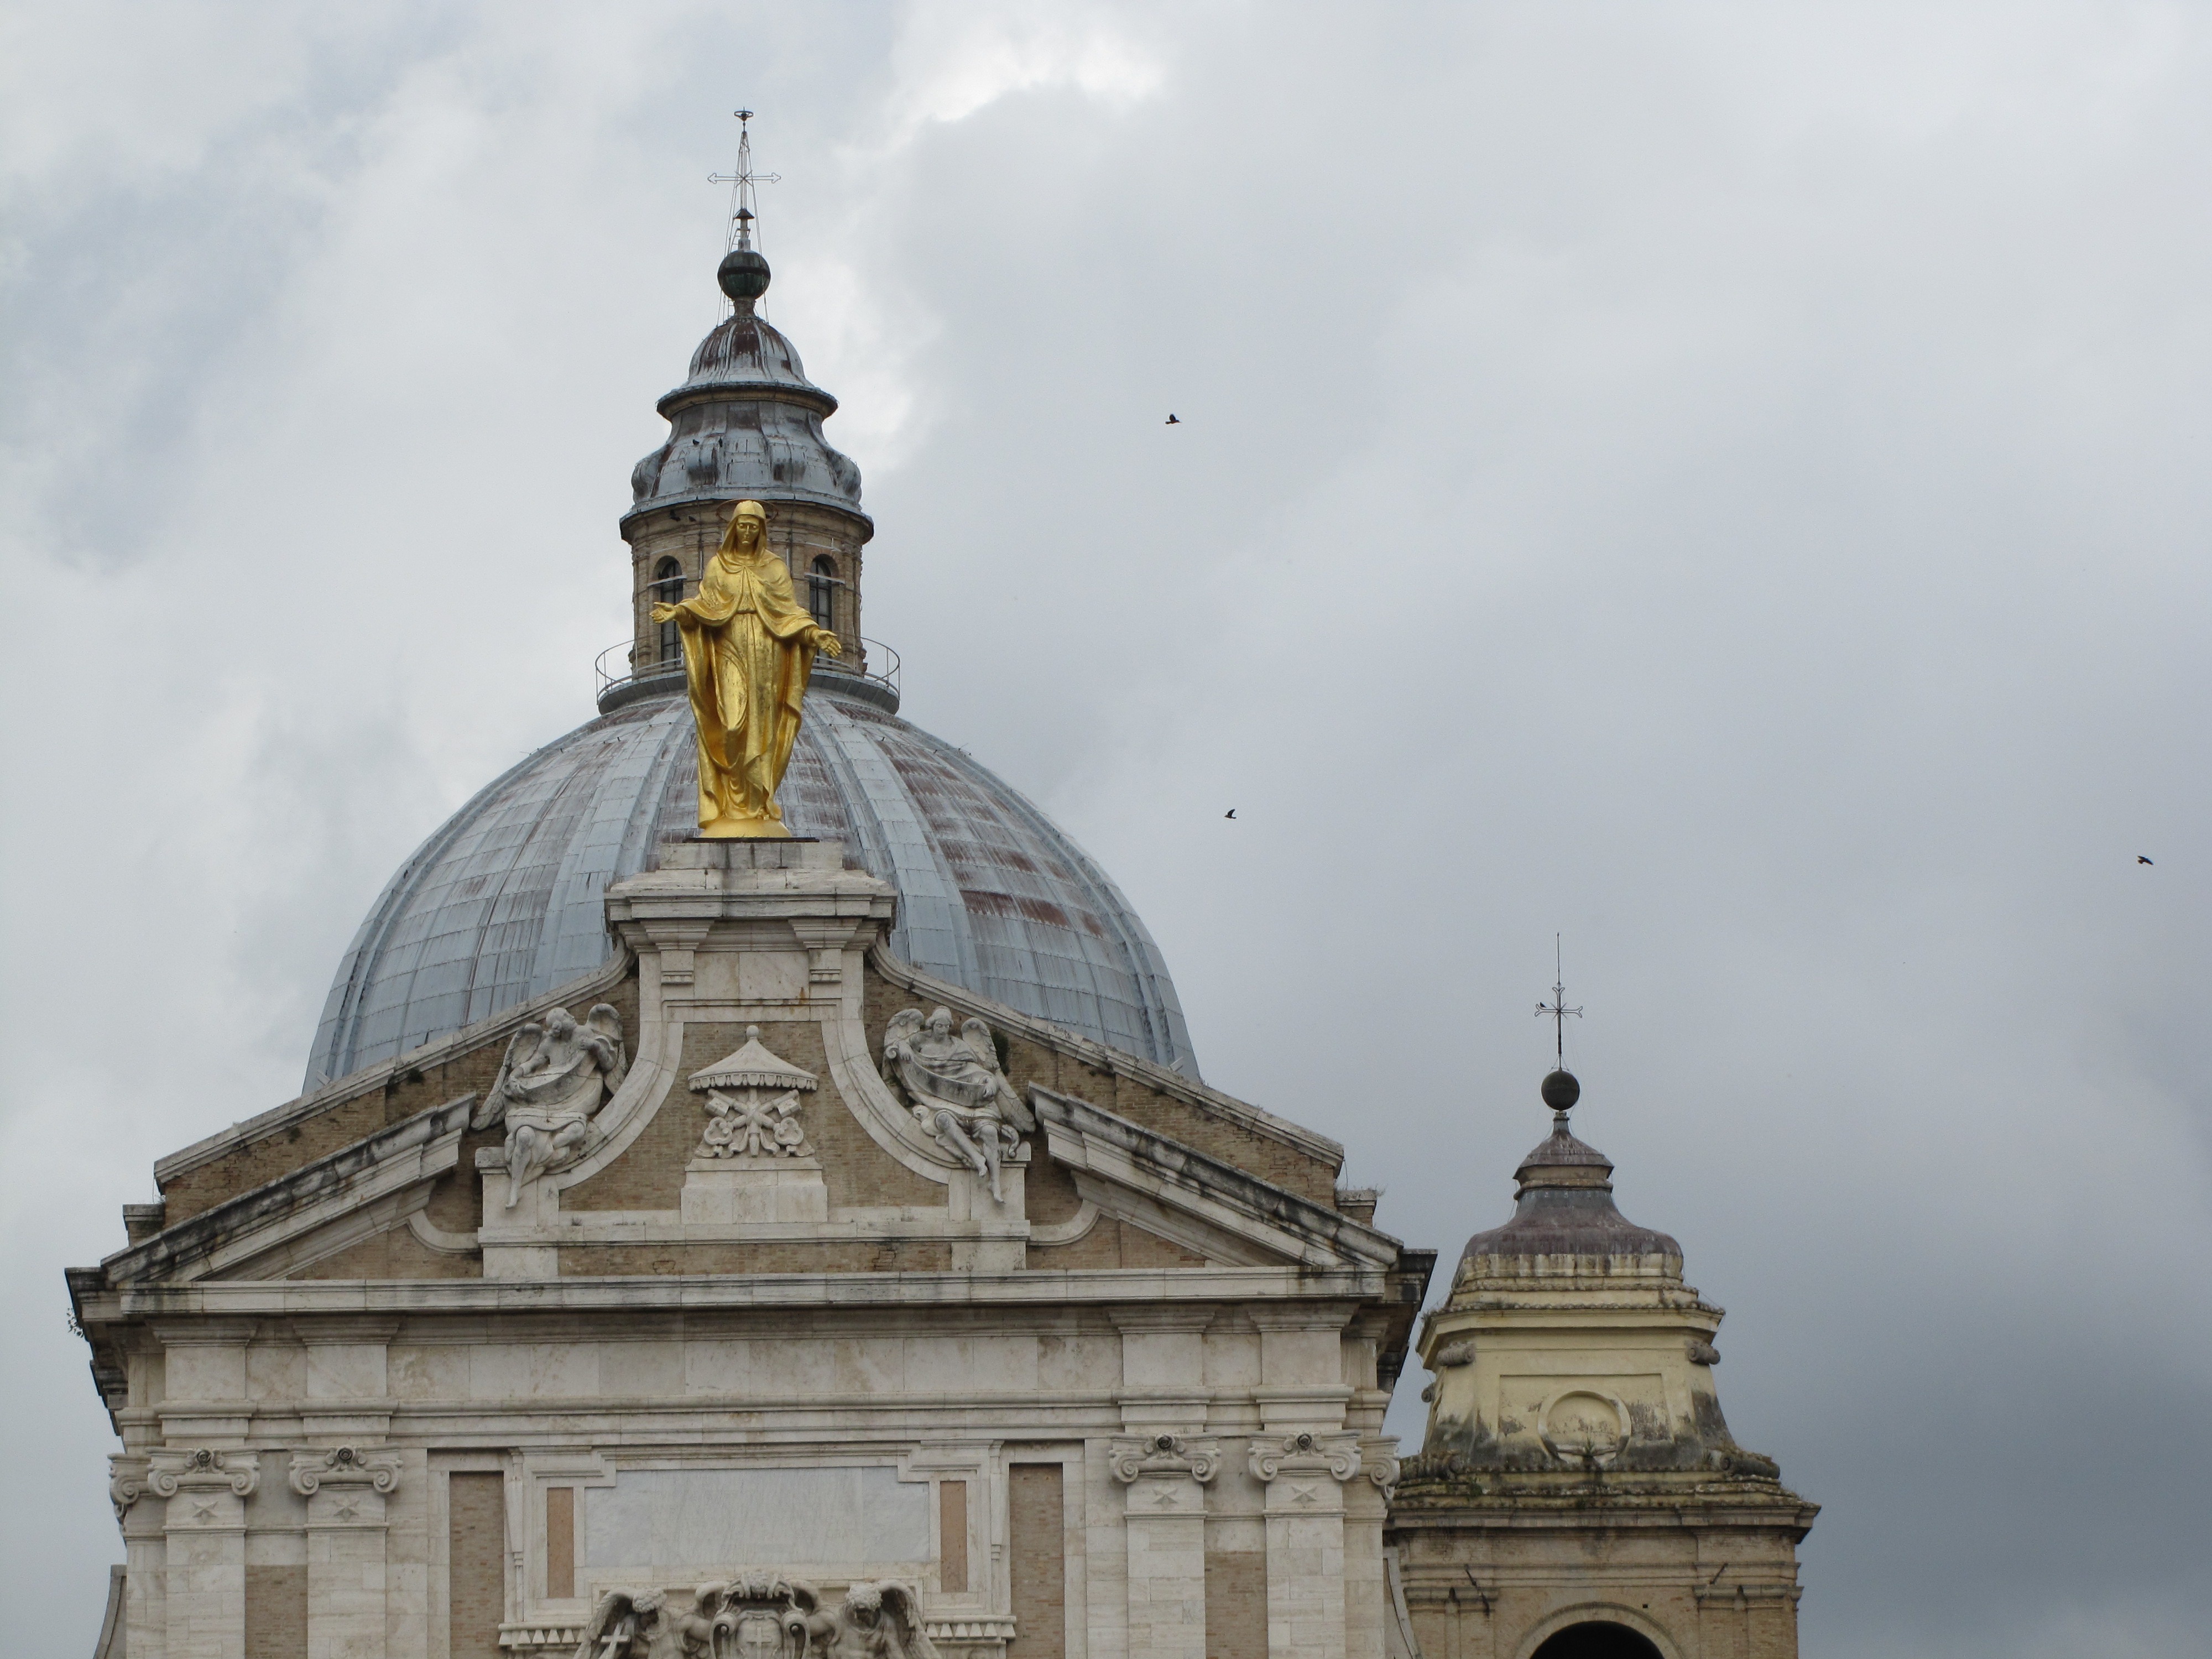
sky, building, monument, landmark, facade, church, cathedral, place of worship, bell tower, spire, steeple, basilica, dome, classical architecture, historic site, ancient history, santa maria degli angeli